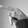
ASL letter: P